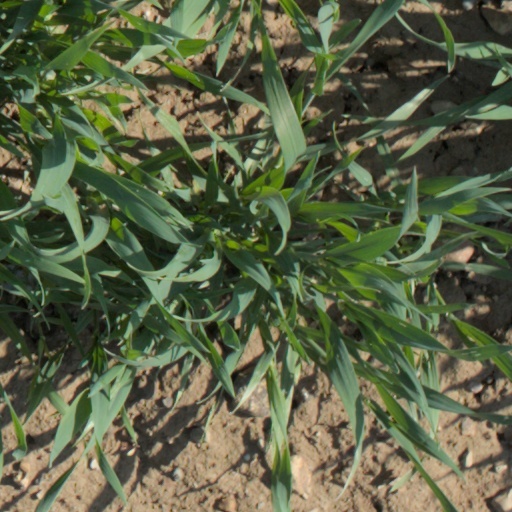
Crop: wheat